Reihengräber culture

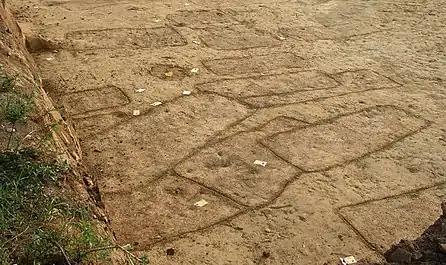
Excavation of "Reihengräber" close to Sasbach am Rhein, dating to the 6th/7th century CE

The Reihengräber culture (translated from German as "Row grave culture") is an archaeological culture that refers to the burial practice of regularly arranged, identically oriented inhumation graves between the mid-fifth and early-eighth century in central and western Europe. Existing within the Merovingian sphere of influence, the Reihengräber culture was dominant in modern Belgium, northern France and the Rhineland.